Stephen King

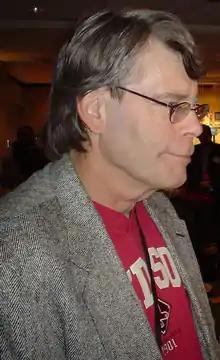
King at the Harvard Book Store, June 6, 2005

In 2000, King published "", a mix of memoir and style manual which "The Wall Street Journal" called "a one-of-a-kind classic". Later that year he published "Riding the Bullet", "the world's first mass e-book, with more than 500,000 downloads". Inspired by its success, he began publishing an epistolary horror novel, "The Plant", in online installments using the pay what you want method provided by Amazon.com's Honor System. He suggested readers pay $1 per installment, and said he'd only continue publishing if 75% of readers paid. When "The Plant" folded, the public assumed that King had abandoned the project because sales were unsuccessful, but King later said he had simply run out of stories. The unfinished novel is still available from King's official site, now free.